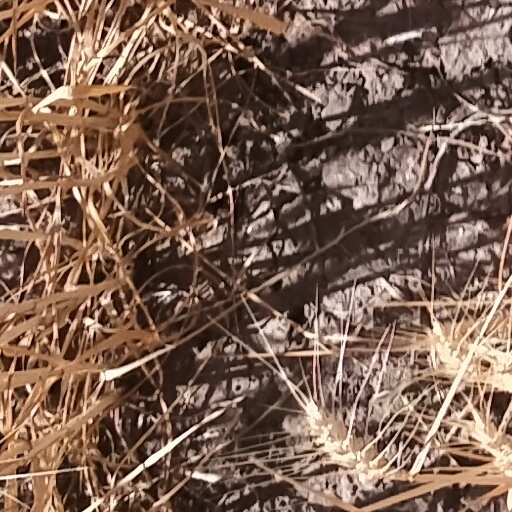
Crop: wheat